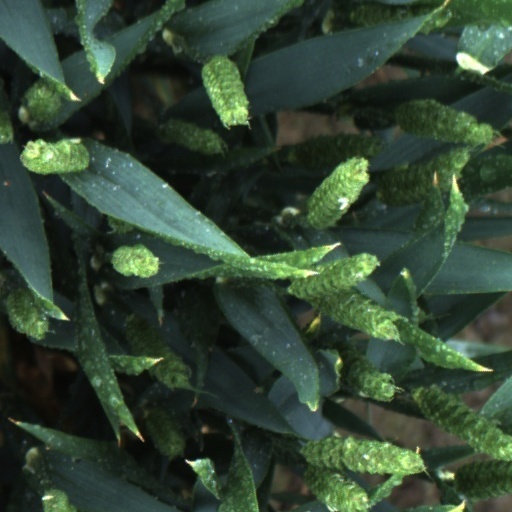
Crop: wheat